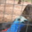
Label: bird